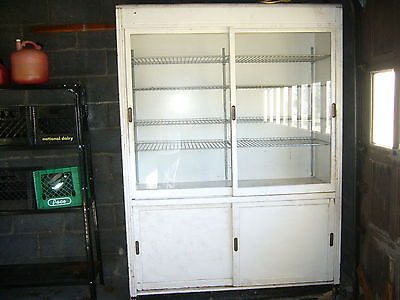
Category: cabinet